Soho, West Midlands

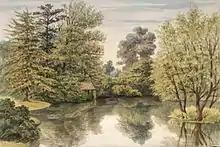
Soho Pool, by Allen Edward Everitt.

Soho had stations on the London & North Western Railway built Stour Valley Line between Smethwick Rolfe Street and the closed Winson Green railway station, and on the Great Western Railway between Handsworth & Smethwick and Hockley (replaced by Jewellery Quarter). It is currently served by the West Midlands Metro on the former GWR line with a stop at Soho Benson Road.